Ordinance room

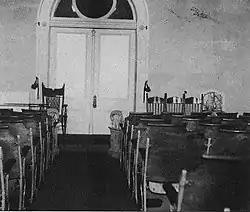
The Creation (or Lecture) Room

This room generally has "murals on the walls [which] are subdued in tones, and depict scenes representative of the creation of the earth" as recorded in Genesis. It has no altar, only comfortable theater seating (Talmage, 204). In this room temple patrons "learn about the creation of the world" ("Temples," 11).